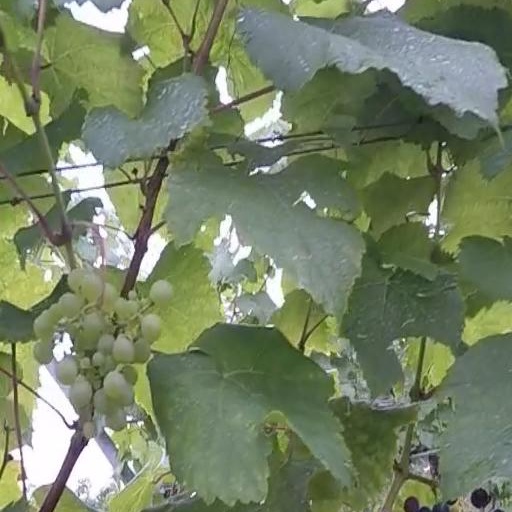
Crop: grape